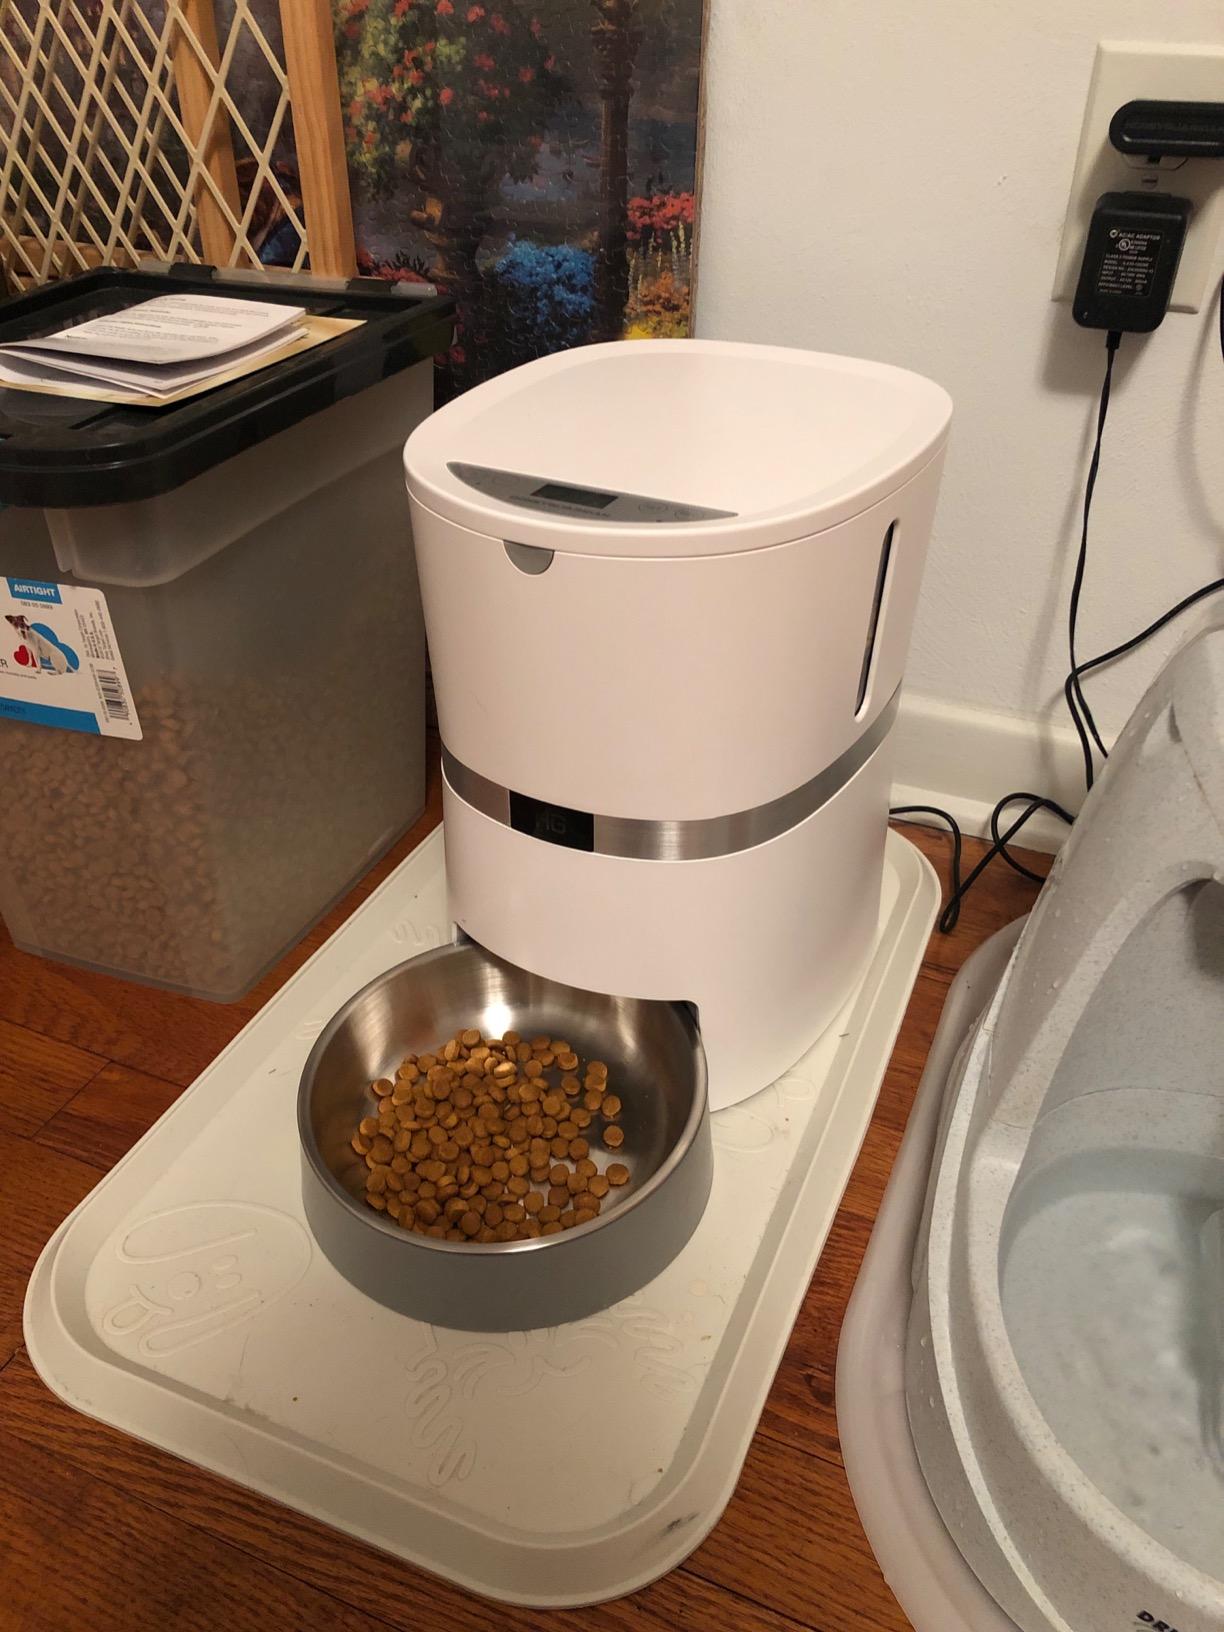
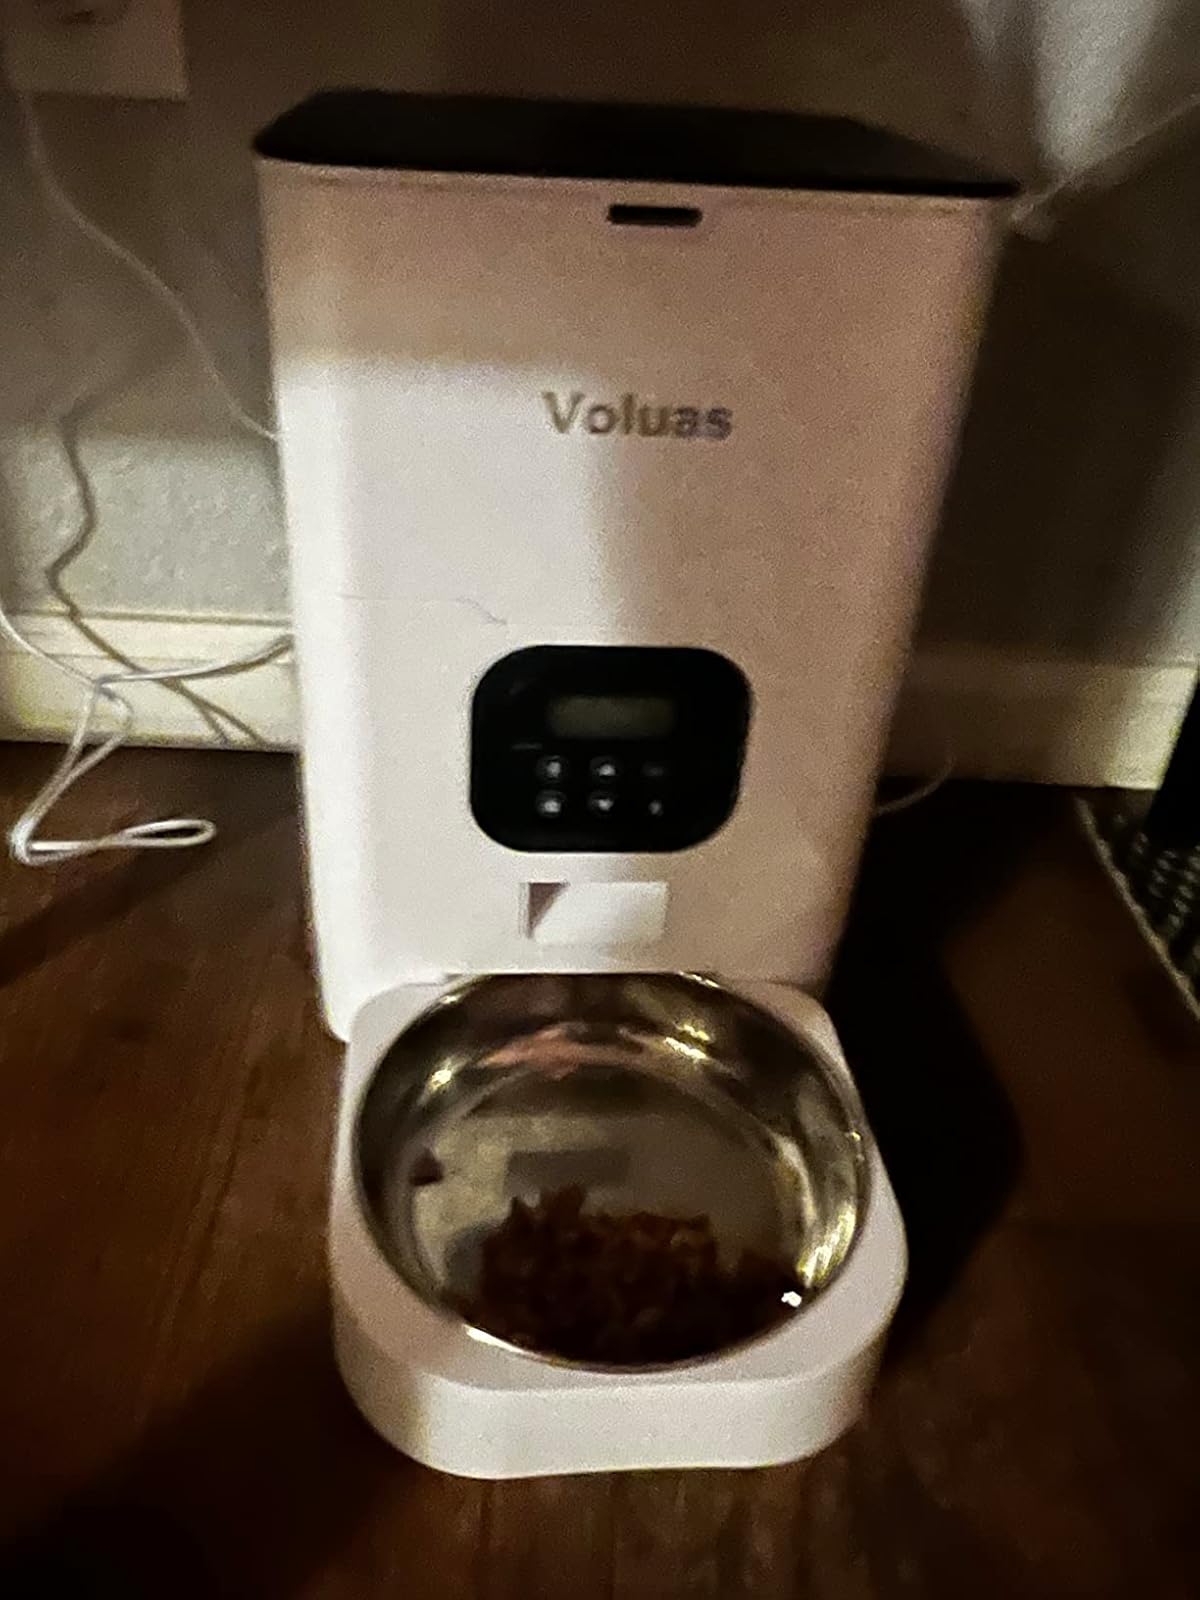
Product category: items_feeder
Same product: no